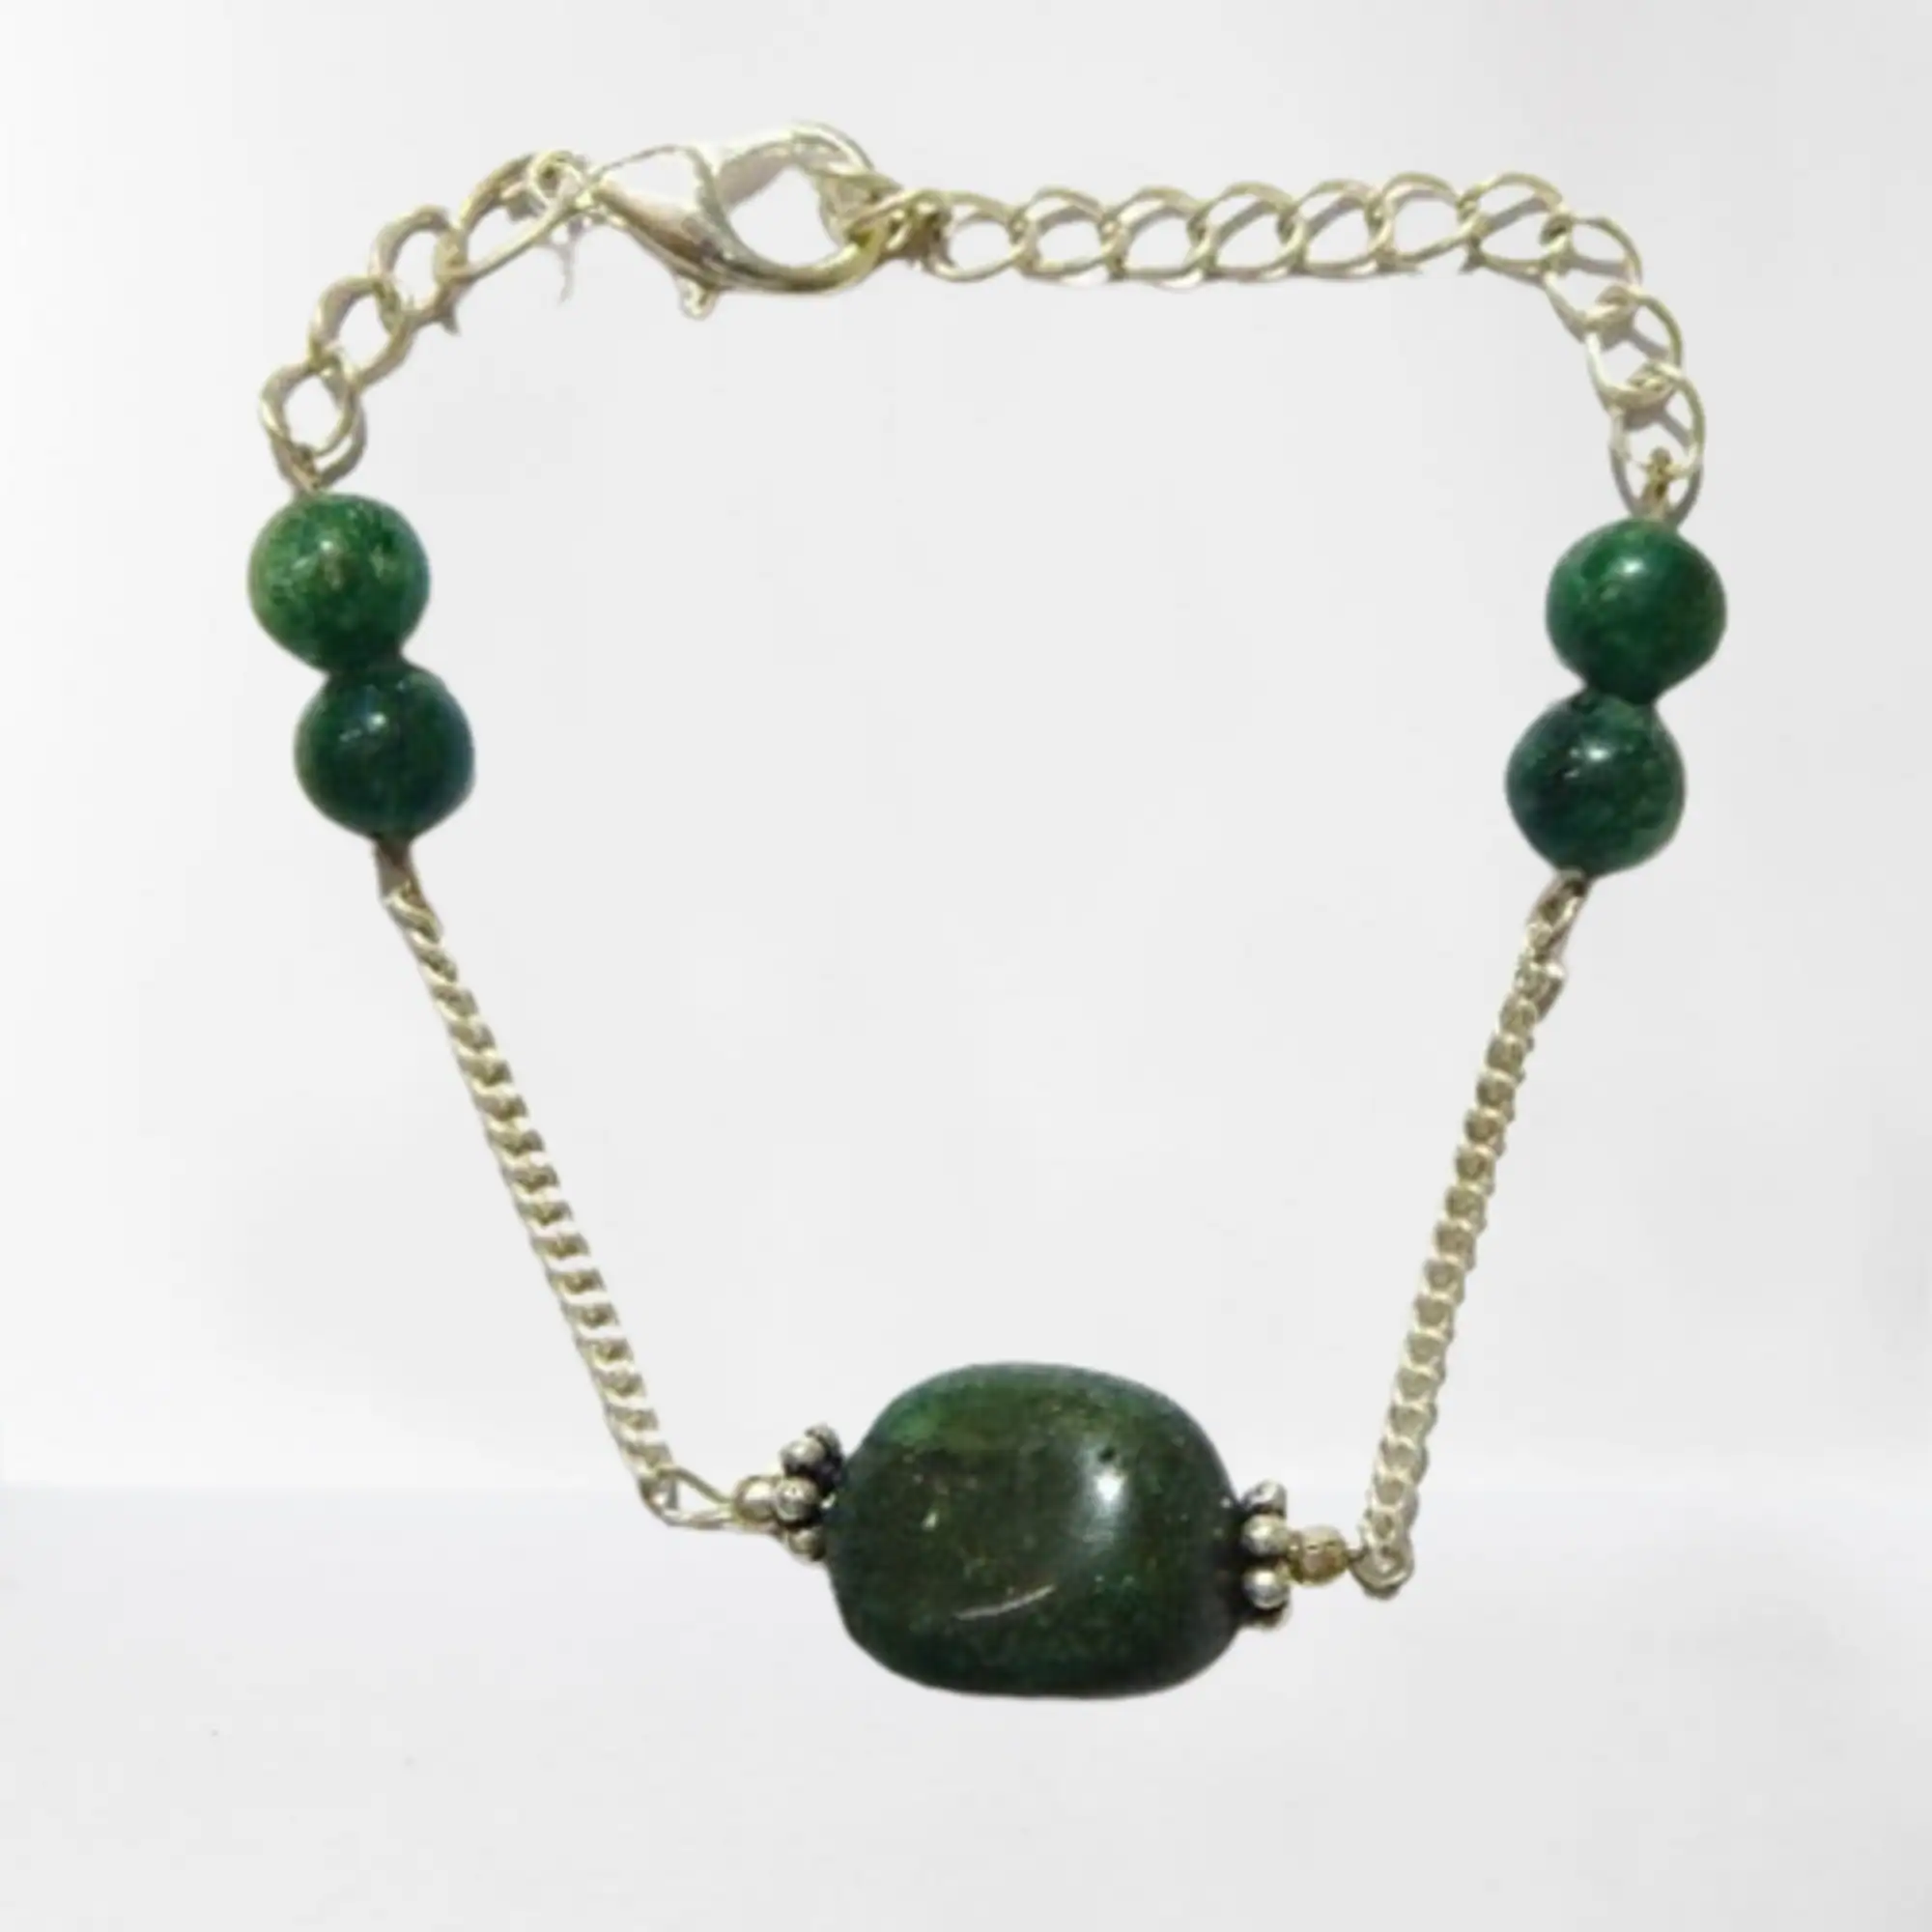
Jaya Vision Enterprises Gemstone Green Aventurine Tumble & beads Chain Bracelet
Type: Bracelets
Brand: JAYA VISION ENTERPRISES
Price: Rs. 300
 Green Aventurine Bracelet for Heart ChakraGreen Aventurine Tumble with Silver Polish Copper metal beads & Chain.Green Aventurine help in emotional healing and preparing one for growth. It associates one to tree of life. Its positive energy heals emotional trauma, reduces anxiety.Helps in Vision and Heart aliments, it also improves general well being. "